Streets of Laredo (film)

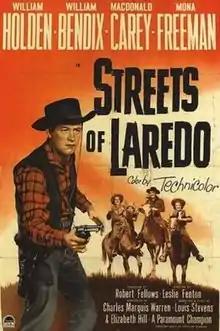
Theatrical release poster

Streets of Laredo is a 1949 American Western film directed by Leslie Fenton and starring William Holden, Macdonald Carey and William Bendix as three outlaws who rescue a young girl, played by Mona Freeman. When they become separated, two reluctantly become Texas Rangers, while the third continues on a life of crime.